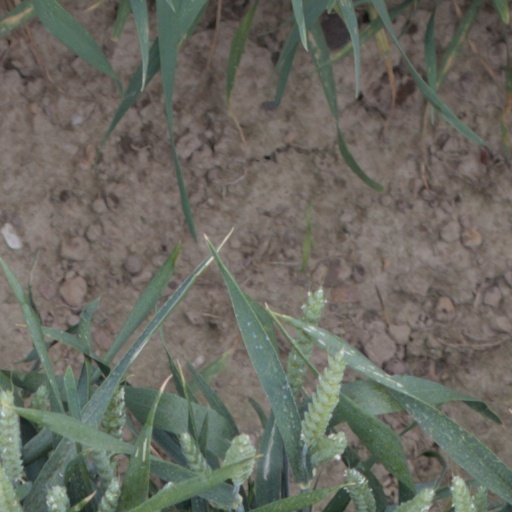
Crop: wheat